Hot Blood Band

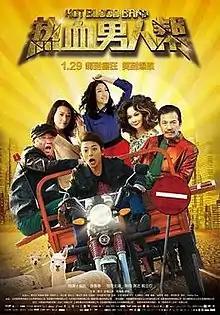

Hot Blood Band is a 2015 Chinese comedy film directed by Zha Muchun. It was released on 29 January 2015.